Kimigayo

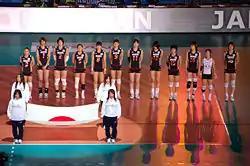
A photo taken on 6 November 2007, as "Kimigayo" was being played before a volleyball tournament in Ōsaka

The lyrics and musical notation of the anthem are given in the second appendix of the Act on National Flag and Anthem. As for the sheet music itself, it displays a vocal arrangement with no mention of tempo and all of the lyrics in hiragana. The anthem is composed in 4/4 (common time) in the Dorian mode. The Act on National Flag and Anthem does not detail how one should show respect during performances of "Kimigayo". In a statement made by Prime Minister Obuchi, the legislation will not impose new regulations on the Japanese people when it comes to respecting the flag or anthem. However, local government bodies and private organizations sometimes suggest or demand certain protocols be followed. For example, an October 2003 directive by the Tokyo Metropolitan Government required teachers to stand during the national anthem at graduation ceremonies. While standing, the teachers are required to sing "Kimigayo" while facing the "Hinomaru". The Act on National Flag and Anthem also does not dictate when or where "Kimigayo" should be played. The anthem, however, is commonly played at sporting events inside of Japan, or at international sporting events where Japan has a competing team. At "sumō" tournaments, "Kimigayo" is played before the awards ceremony.